M-Sport

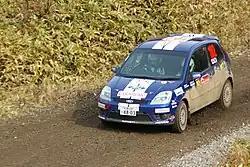
FSTi rally car at Rally Japan

The company ran the one-make Fiesta Sporting Trophy rally series, which it launched in 2006, and the Fiesta Sporting Trophy International (FSTi) series.